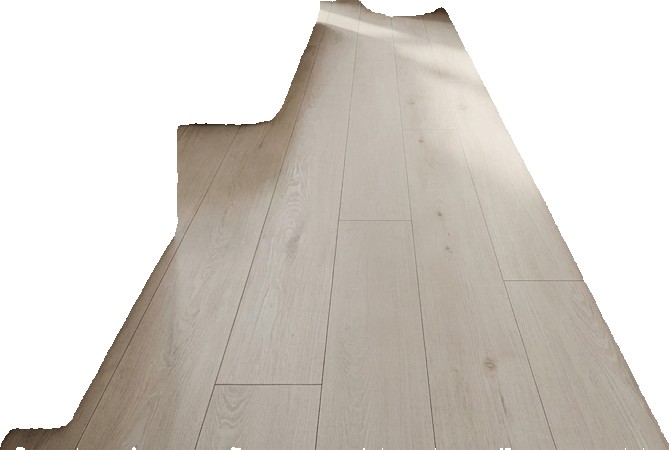
Surface category: floors